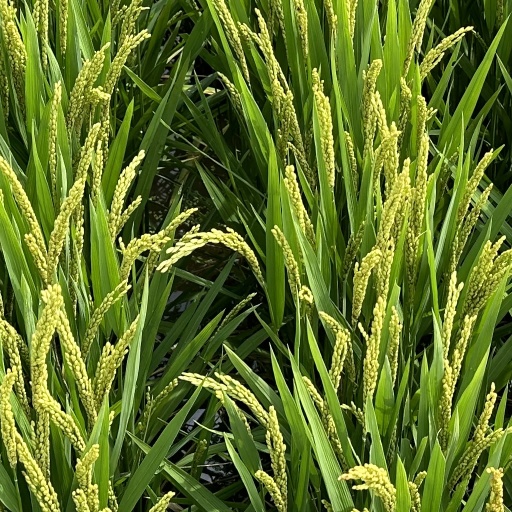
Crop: rice